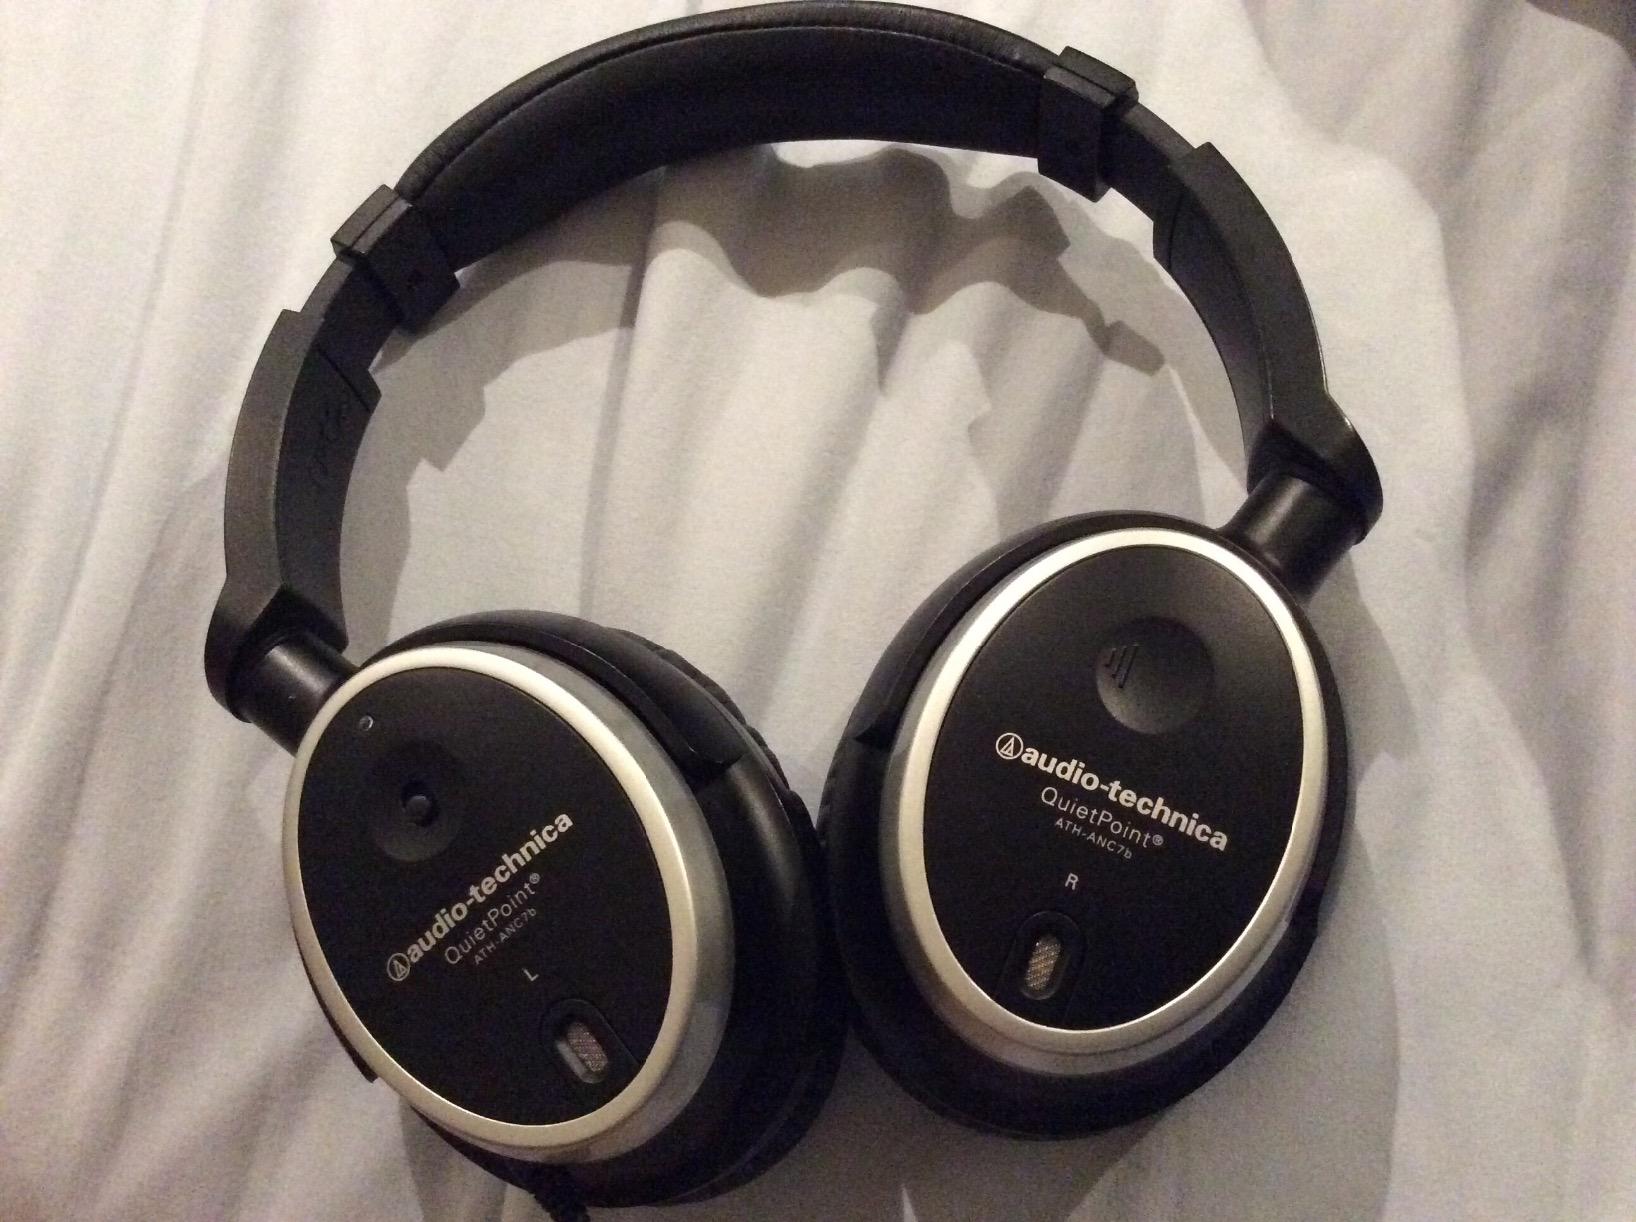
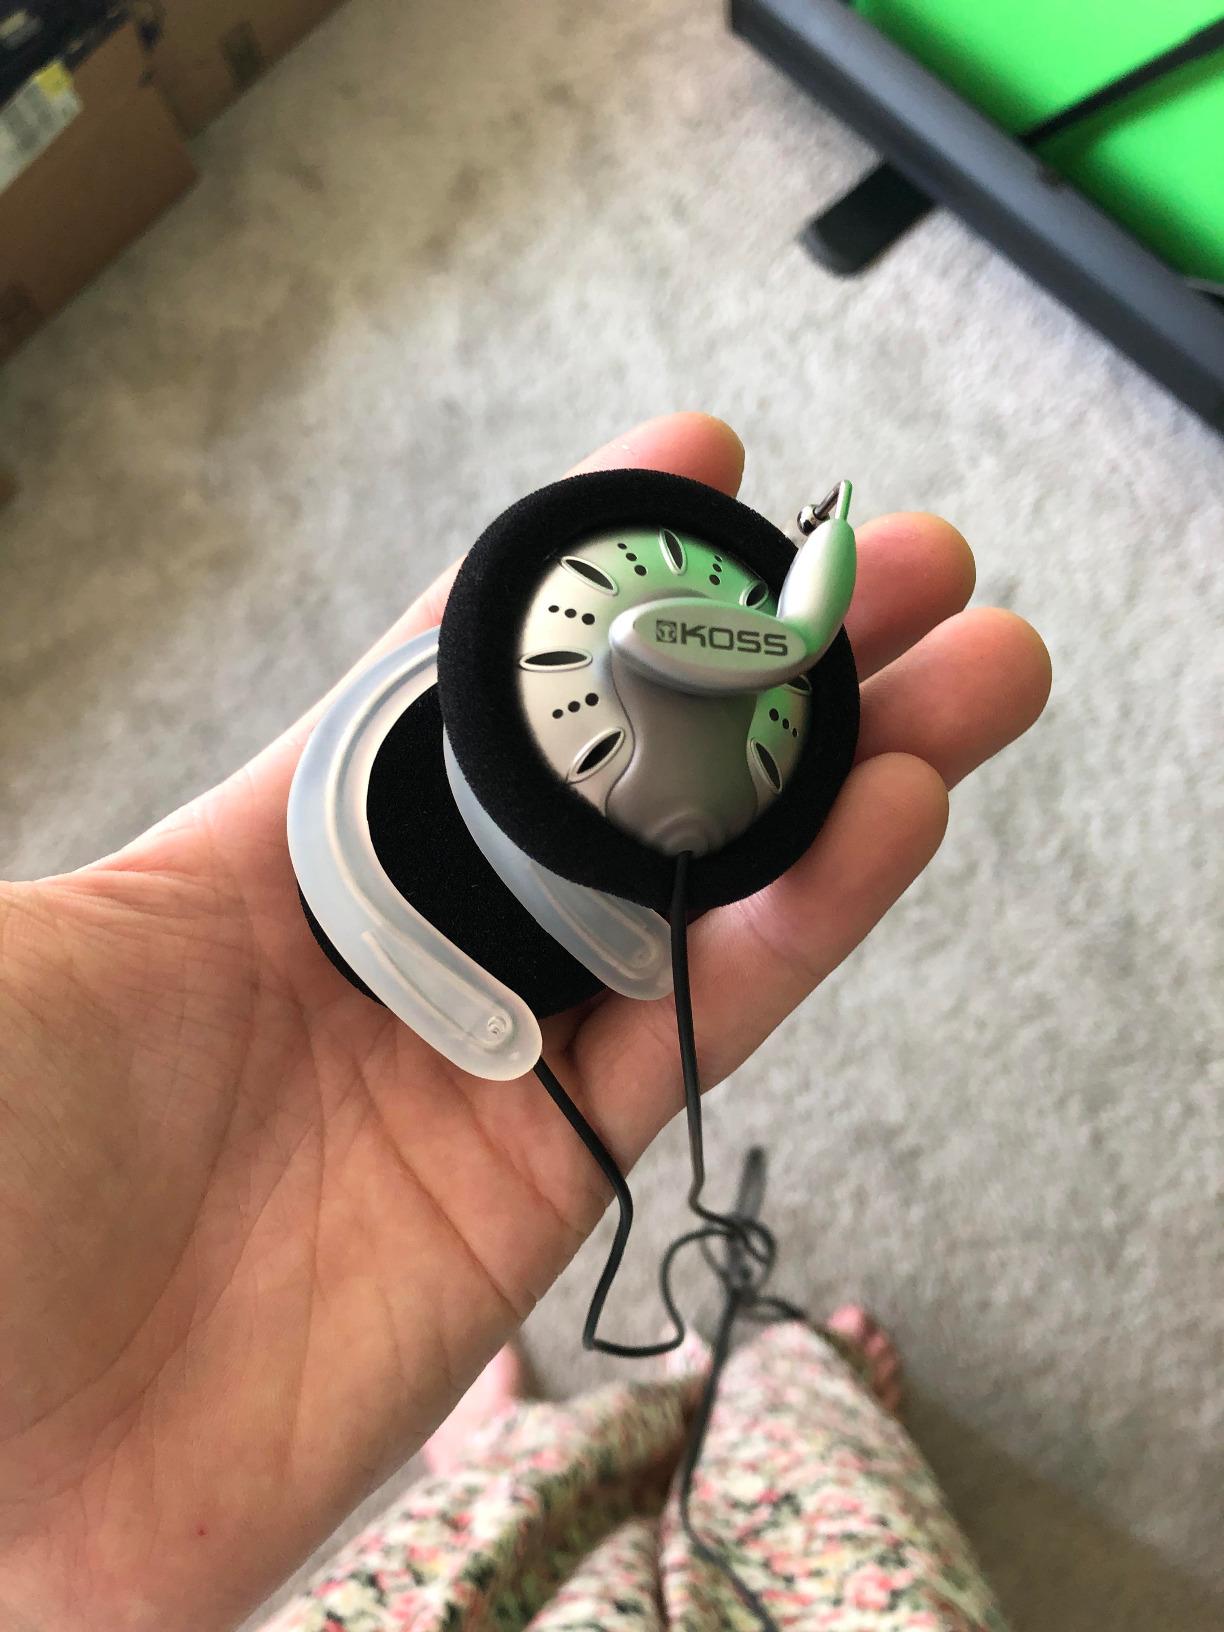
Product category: headphones
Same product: no